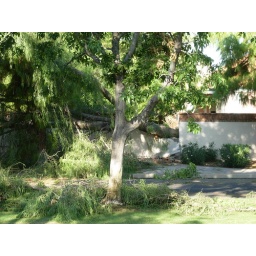
Tree that fell thru Brown's wall (accross the street from us by our mailbox)